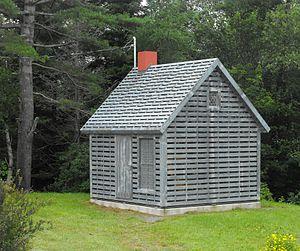
Maud Lewis est une peintre folklorique canadienne. C'est l'une des artistes folkloriques canadiennes les mieux connues de par le monde.